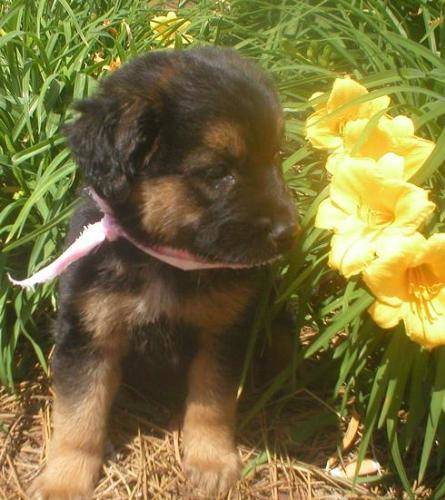
Label: dog